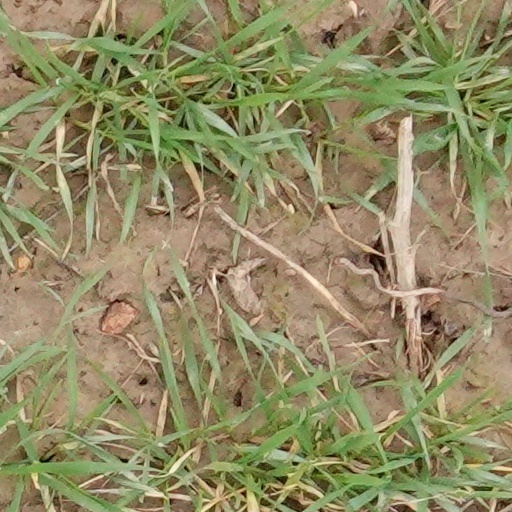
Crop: wheat